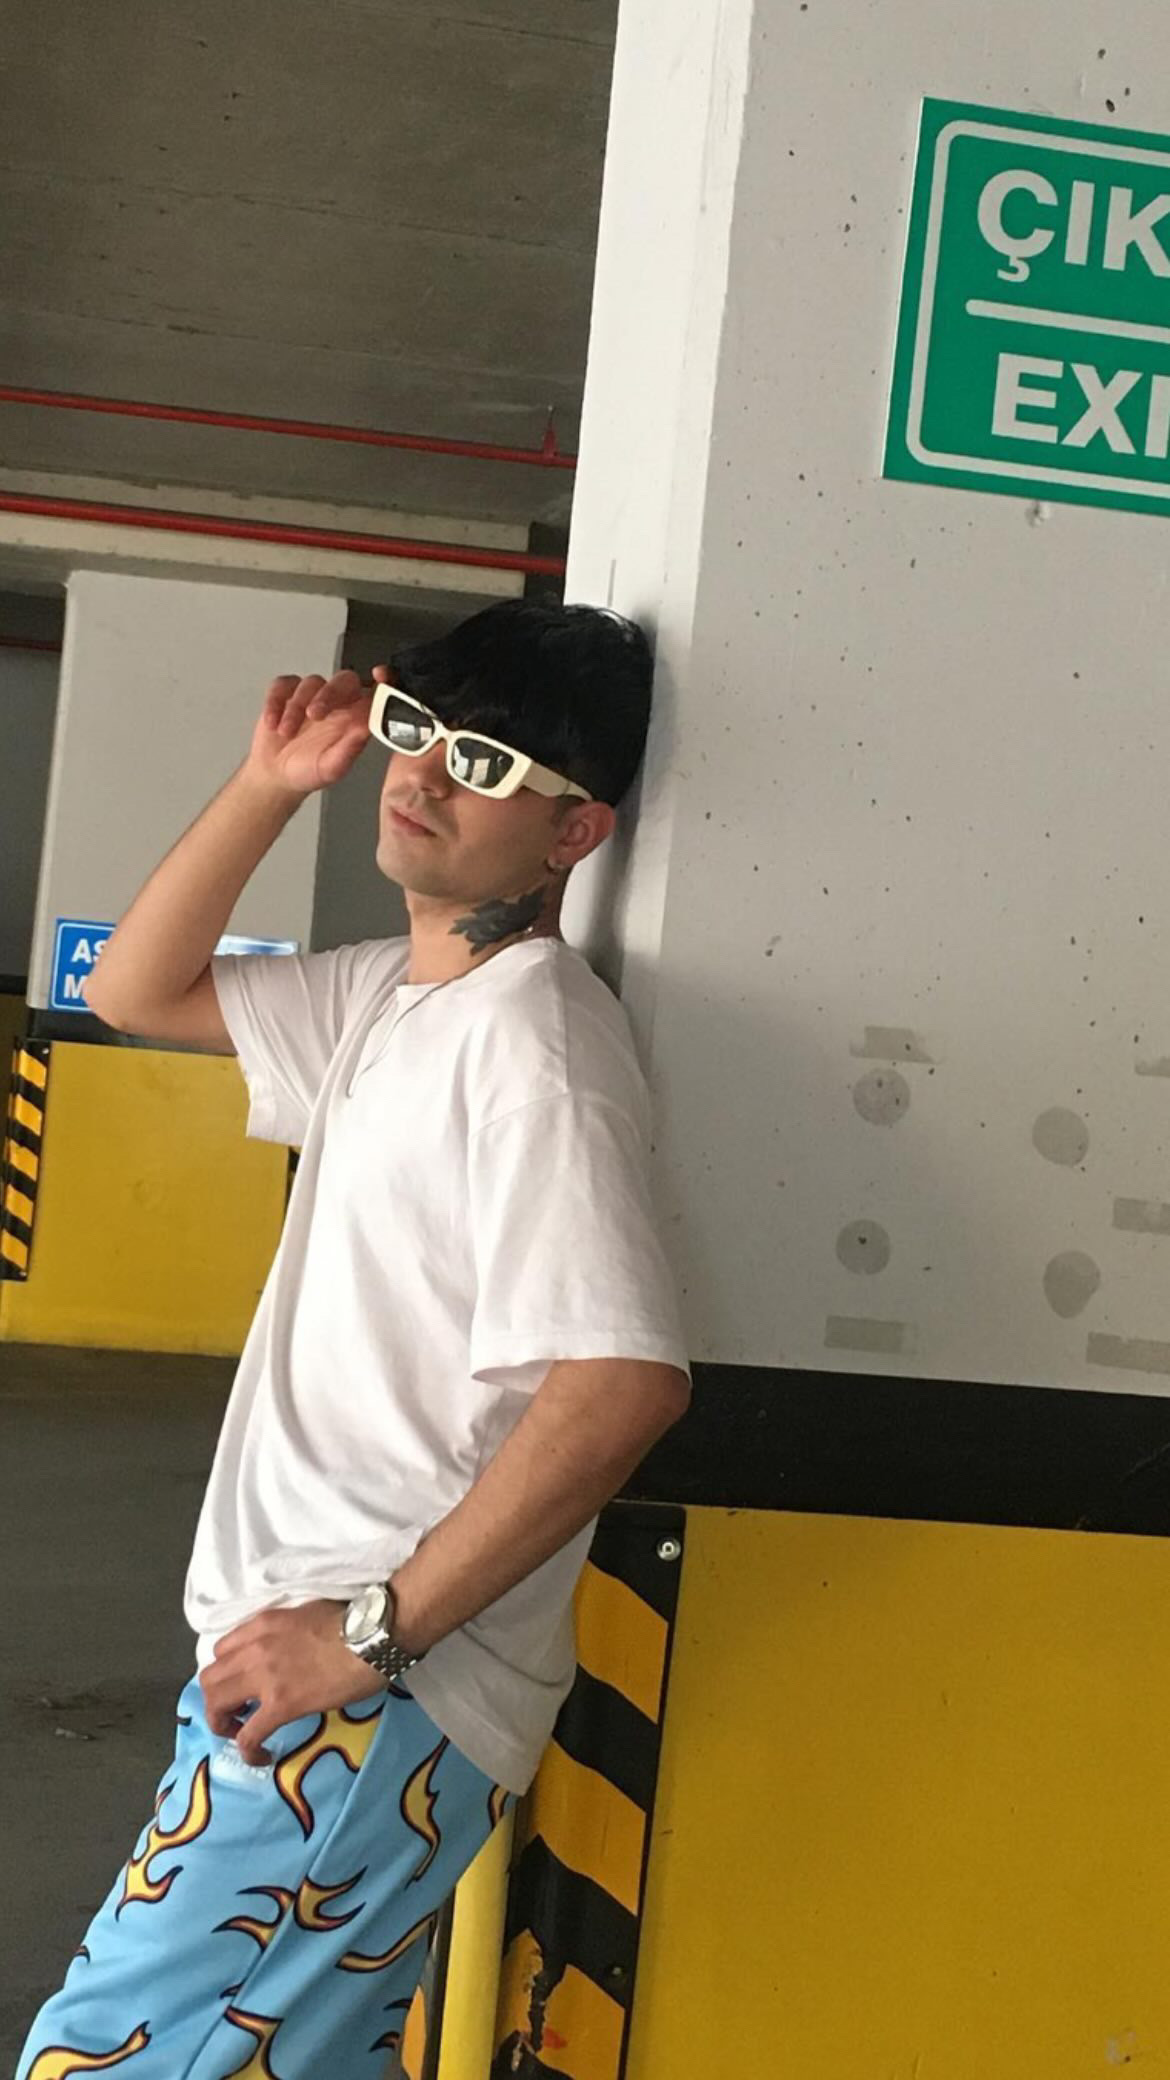
photo, watch, cap, vision care, yellow, gesture, eyewear, baseball cap, snapshot, sunglasses, elbow, t shirt, goggles, recreation, fun, hat, fashion design, leisure, job, knee, room, visual arts, font, logo, belt